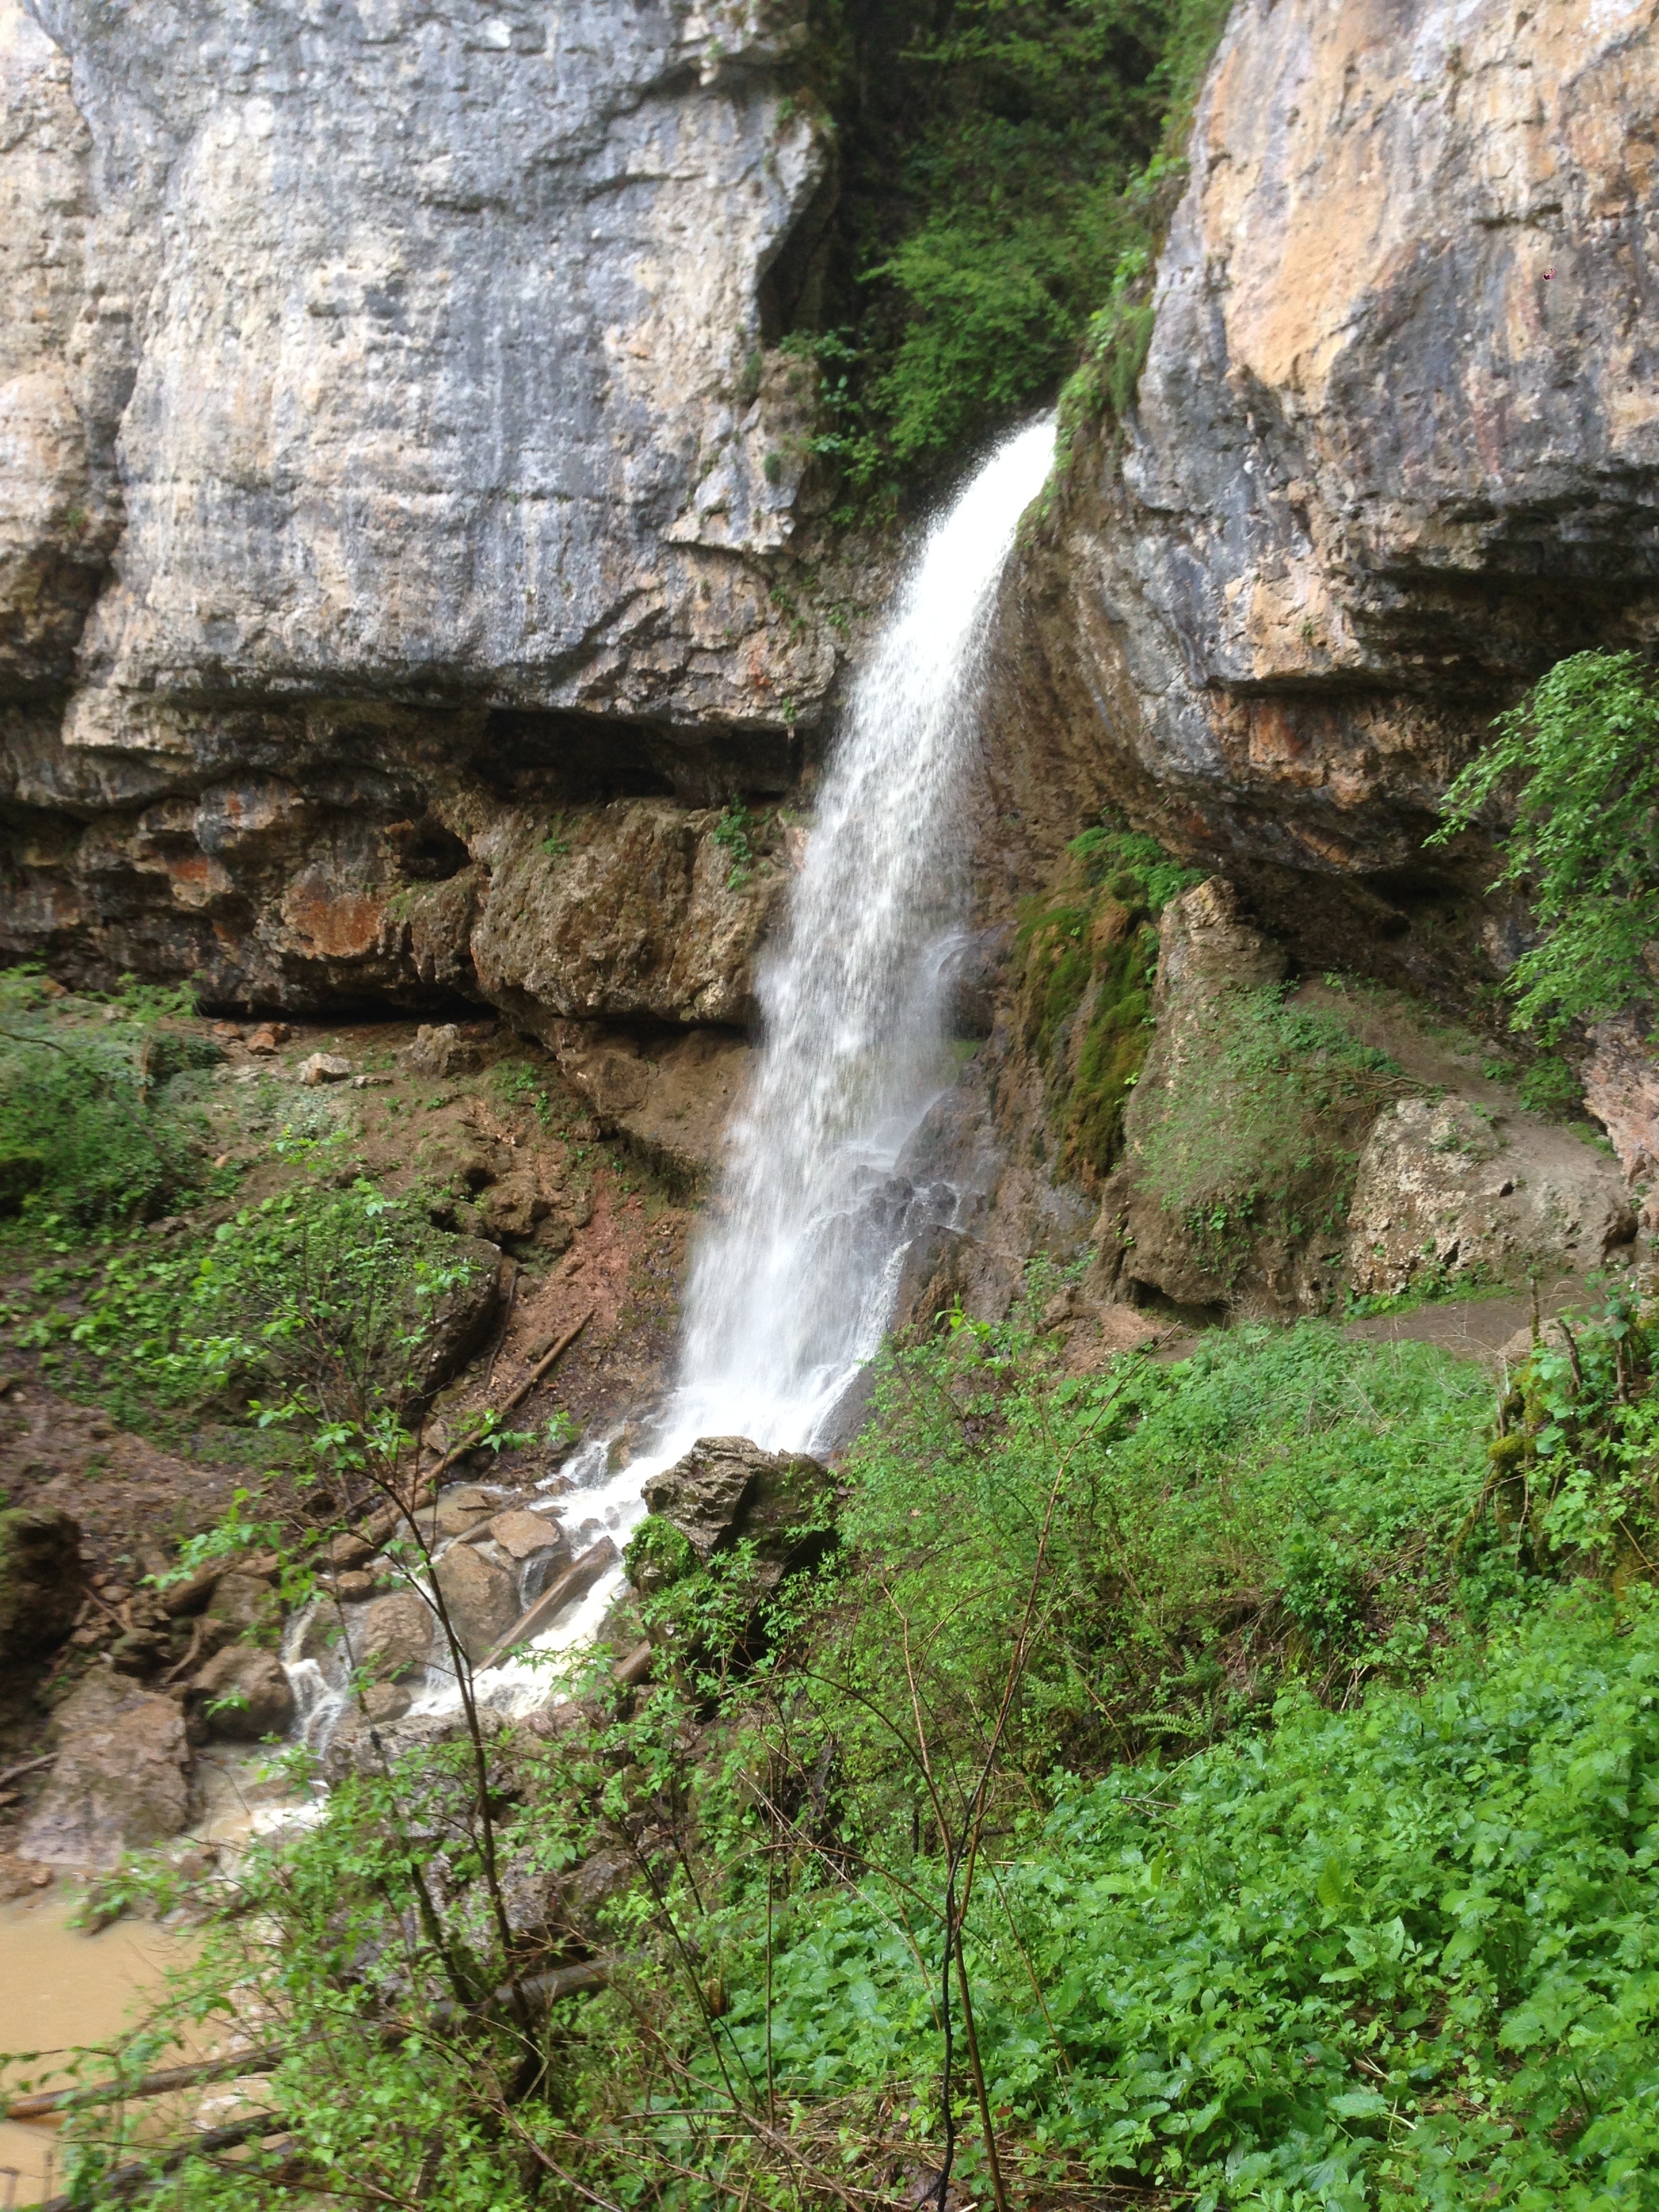
water, nature, waterfall, trail, adventure, valley, cliff, wild, stream, autumn, canyon, terrain, body of water, ravine, wasserfall, russia, water feature, watercourse, wadi, mountain river, geological phenomenon